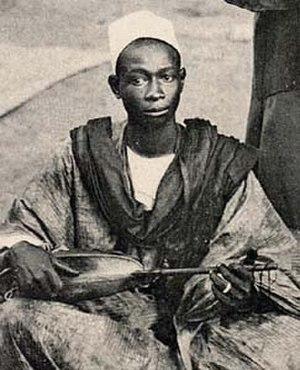
La littérature africaine remonte à la plus haute Antiquité avec les écrits de l'Égypte antique. Les épopées et les contes traditionnels témoignent d'une importante tradition orale répandue à travers le continent, tandis que patrimoine littéraire écrit se développe considérablement au XXᵉ siècle. Les langues anglaise, française et portugaise, héritées de la colonisation, ou la langue arabe répandue en Afrique du Nord, sont couramment employées par les écrivains africains, mais la littérature écrite en langues africaines s'affirme peu à peu.